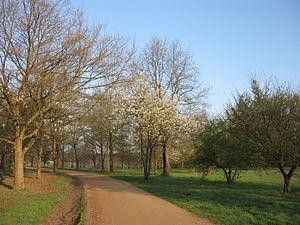
Le domaine de Lacroix-Laval est un espace vert aménagé dans le département du Rhône, en France.
Cette liste de parcs et jardins publics de France recense l'ensemble des jardins publics, parcs publics et espaces verts appartenant aux collectivités territoriales de France. Les parcs et jardins appartenant à des institutions ou des établissements publics français figurant dans cette liste sont des propriétés privées.